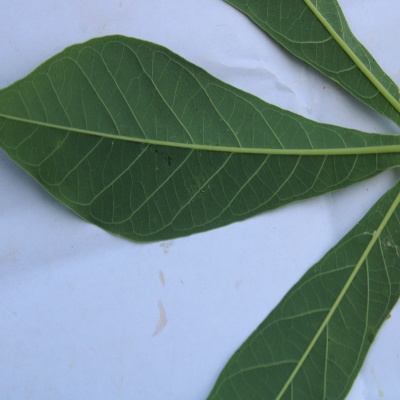
Crop: Cassava
Condition: healthy